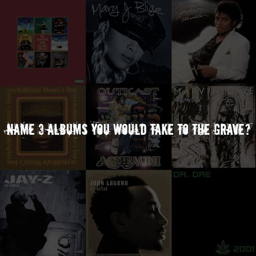
after seeing the nominations for award category & so many list out there and albums , i wanted to know what albums would you take to the grave ?